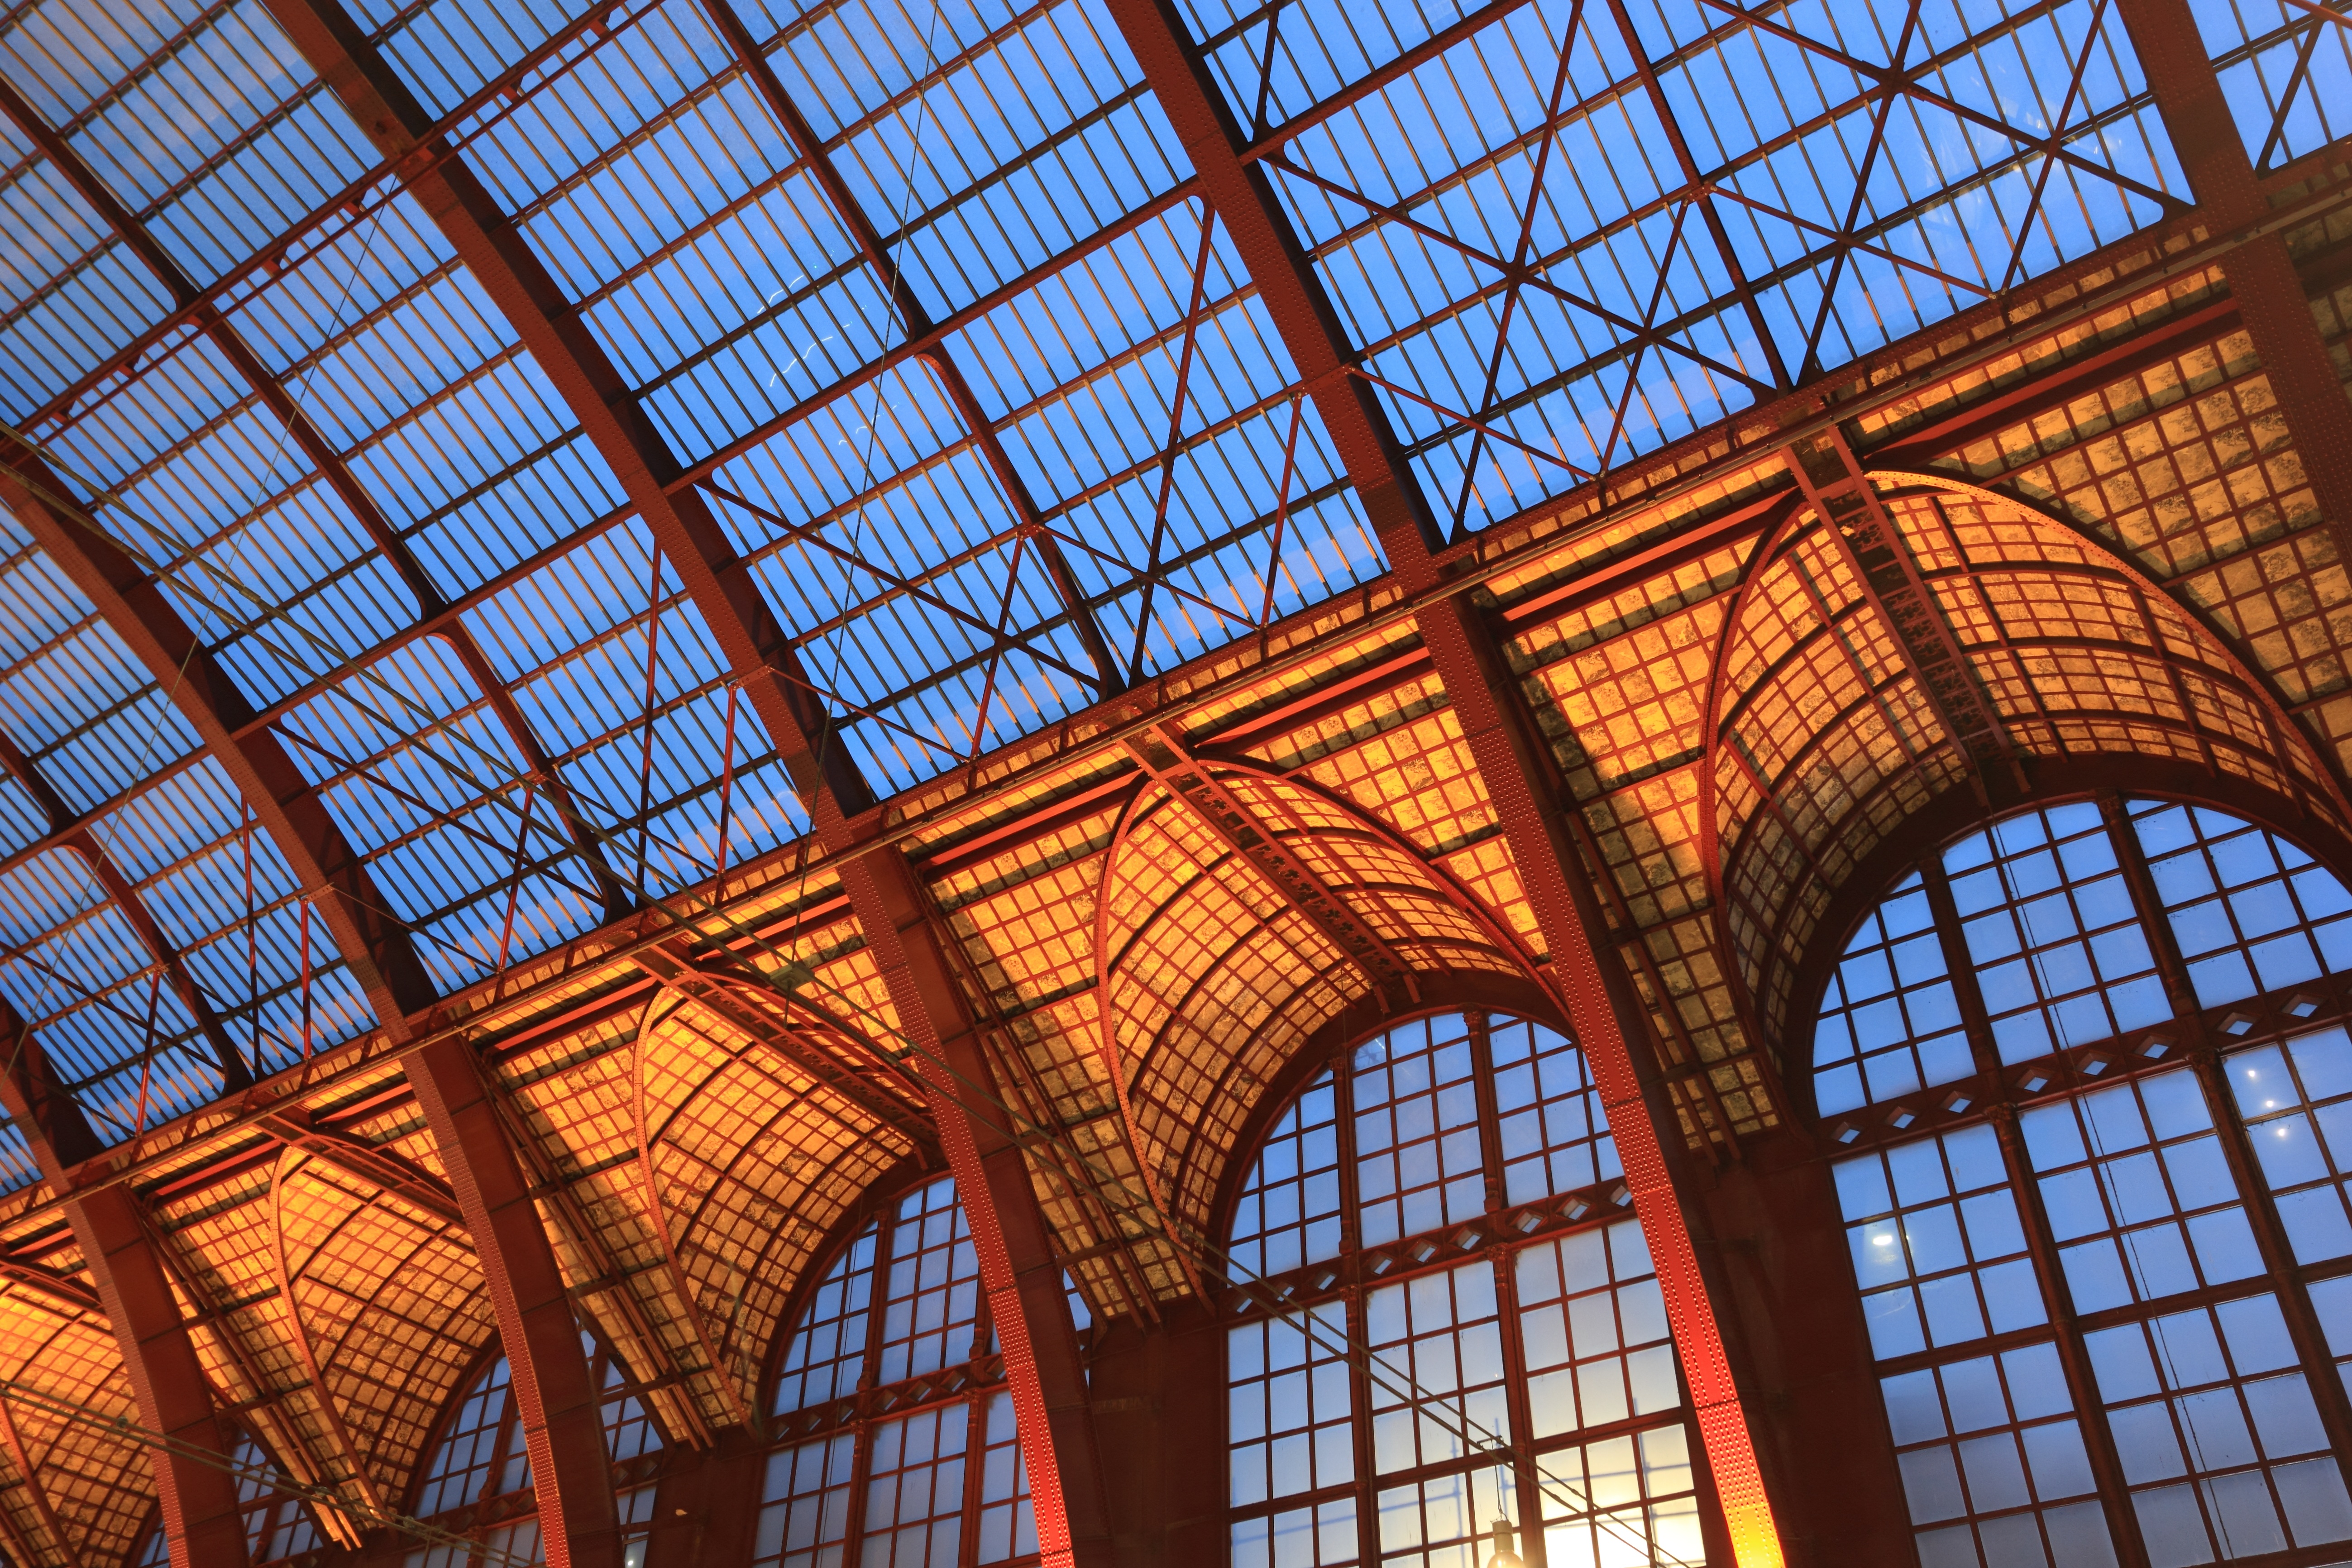
architecture, structure, railway, roof, building, skyscraper, cityscape, downtown, construction, reflection, station, landmark, facade, belgium, symmetry, antwerp, metropolis, urban area